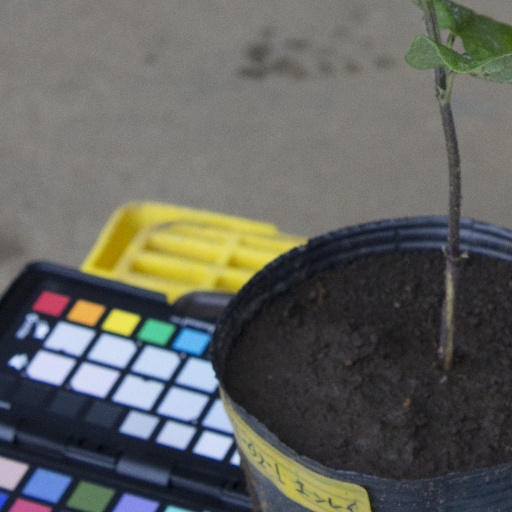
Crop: soybean